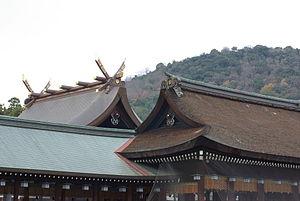
Les Yamato Sanzan ou « trois montagnes de Yamato », à Kashihara, préfecture de Nara, au Japon, sont les mont Kagu, mont Unebi et mont Miminashi. Célébrés dans la poésie japonaise, ils sont collectivement désignés « lieu de beauté scénique ». L'empereur Jimmu, premier empereur du Japon, passe pour avoir construit son palais sur le côté sud-est du mont Unebi ; il est vénéré au Kashihara-jingū. Des études archéologiques réalisées dans les années 1990 montrent que, plutôt que d'être environnée par Fujiwara-kyō sur trois côtés, la « ville-palais » était assez grande pour englober les trois montagnes.